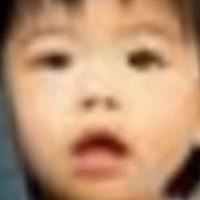
Age group: age 01-10